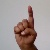
The image shows a hand gesture representing the letter 'D' in Indian Sign Language.